Philip Champion de Crespigny (1704–1765)

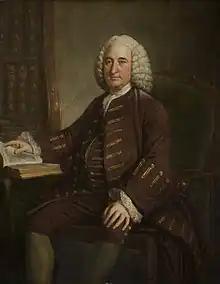
Portrait of Philip, by William Hoare, 1764

Champion de Crespigny was born in London on 1 April 1738. Of Huguenot descent, he was a son of Thomas Champion de Crespigny (1664–1712), an officer in the English Army, and Madeleine ( Granger) Champion de Crespigny. His younger brother, Claude Champion de Crespigny worked for the office of the South Sea Company and was a director of the French Hospital. His maternal grandparents were Israel Granger and Marie ( Billon) Granger. His paternal grandfather, Claude Champion de Crespigny, settled in England after the revocation of the Edict of Nantes. The Champion de Crespigny family originated in Normandy, France.